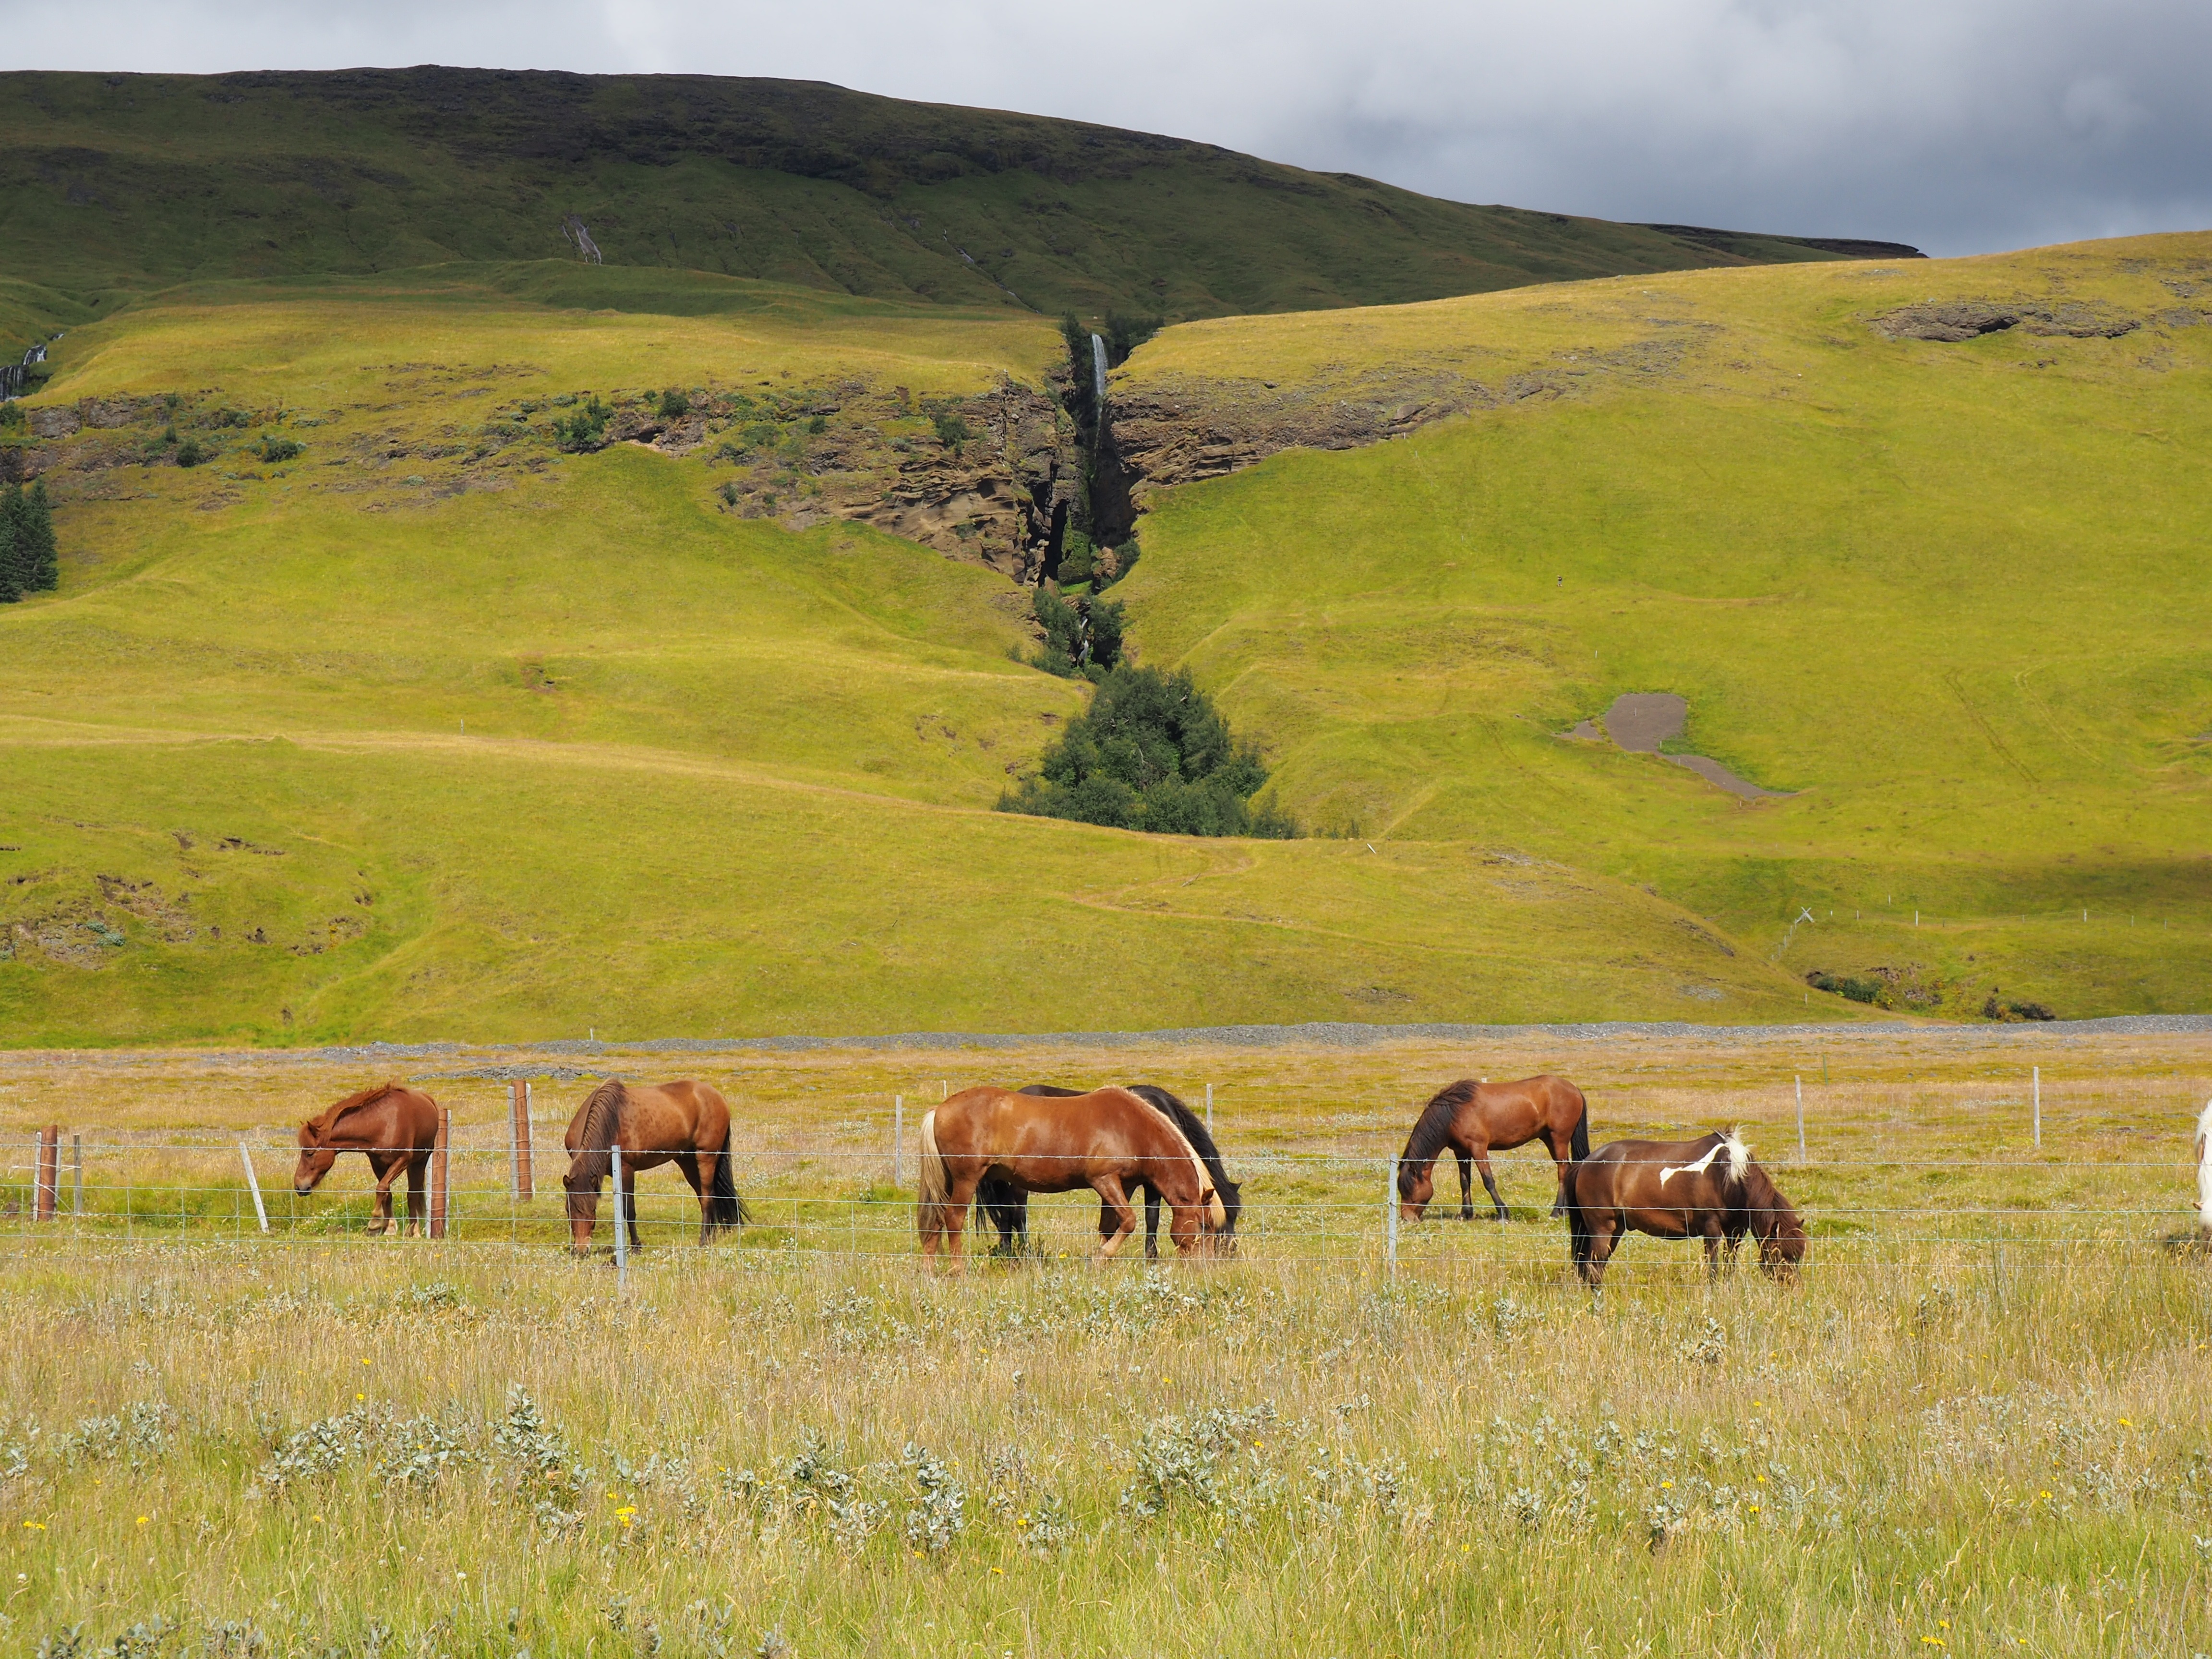
landscape, nature, grass, wilderness, mountain, field, farm, meadow, prairie, hill, wildlife, green, herd, pasture, grazing, ranch, horse, fjord, iceland, fauna, savanna, plain, grassland, plateau, habitat, ecosystem, steppe, rural area, natural environment, geographical feature, mountainous landforms, cattle like mammal, horse like mammal, ecoregion